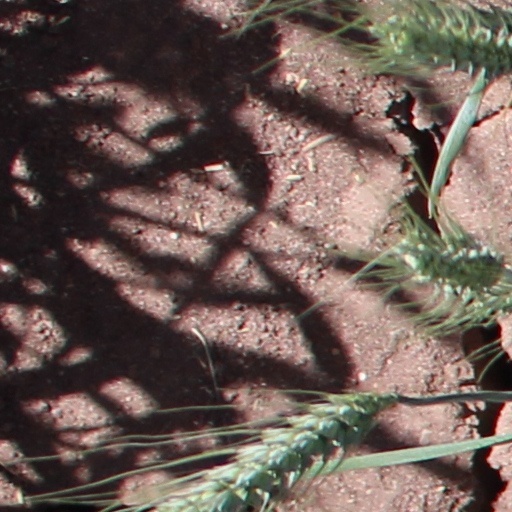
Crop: wheat